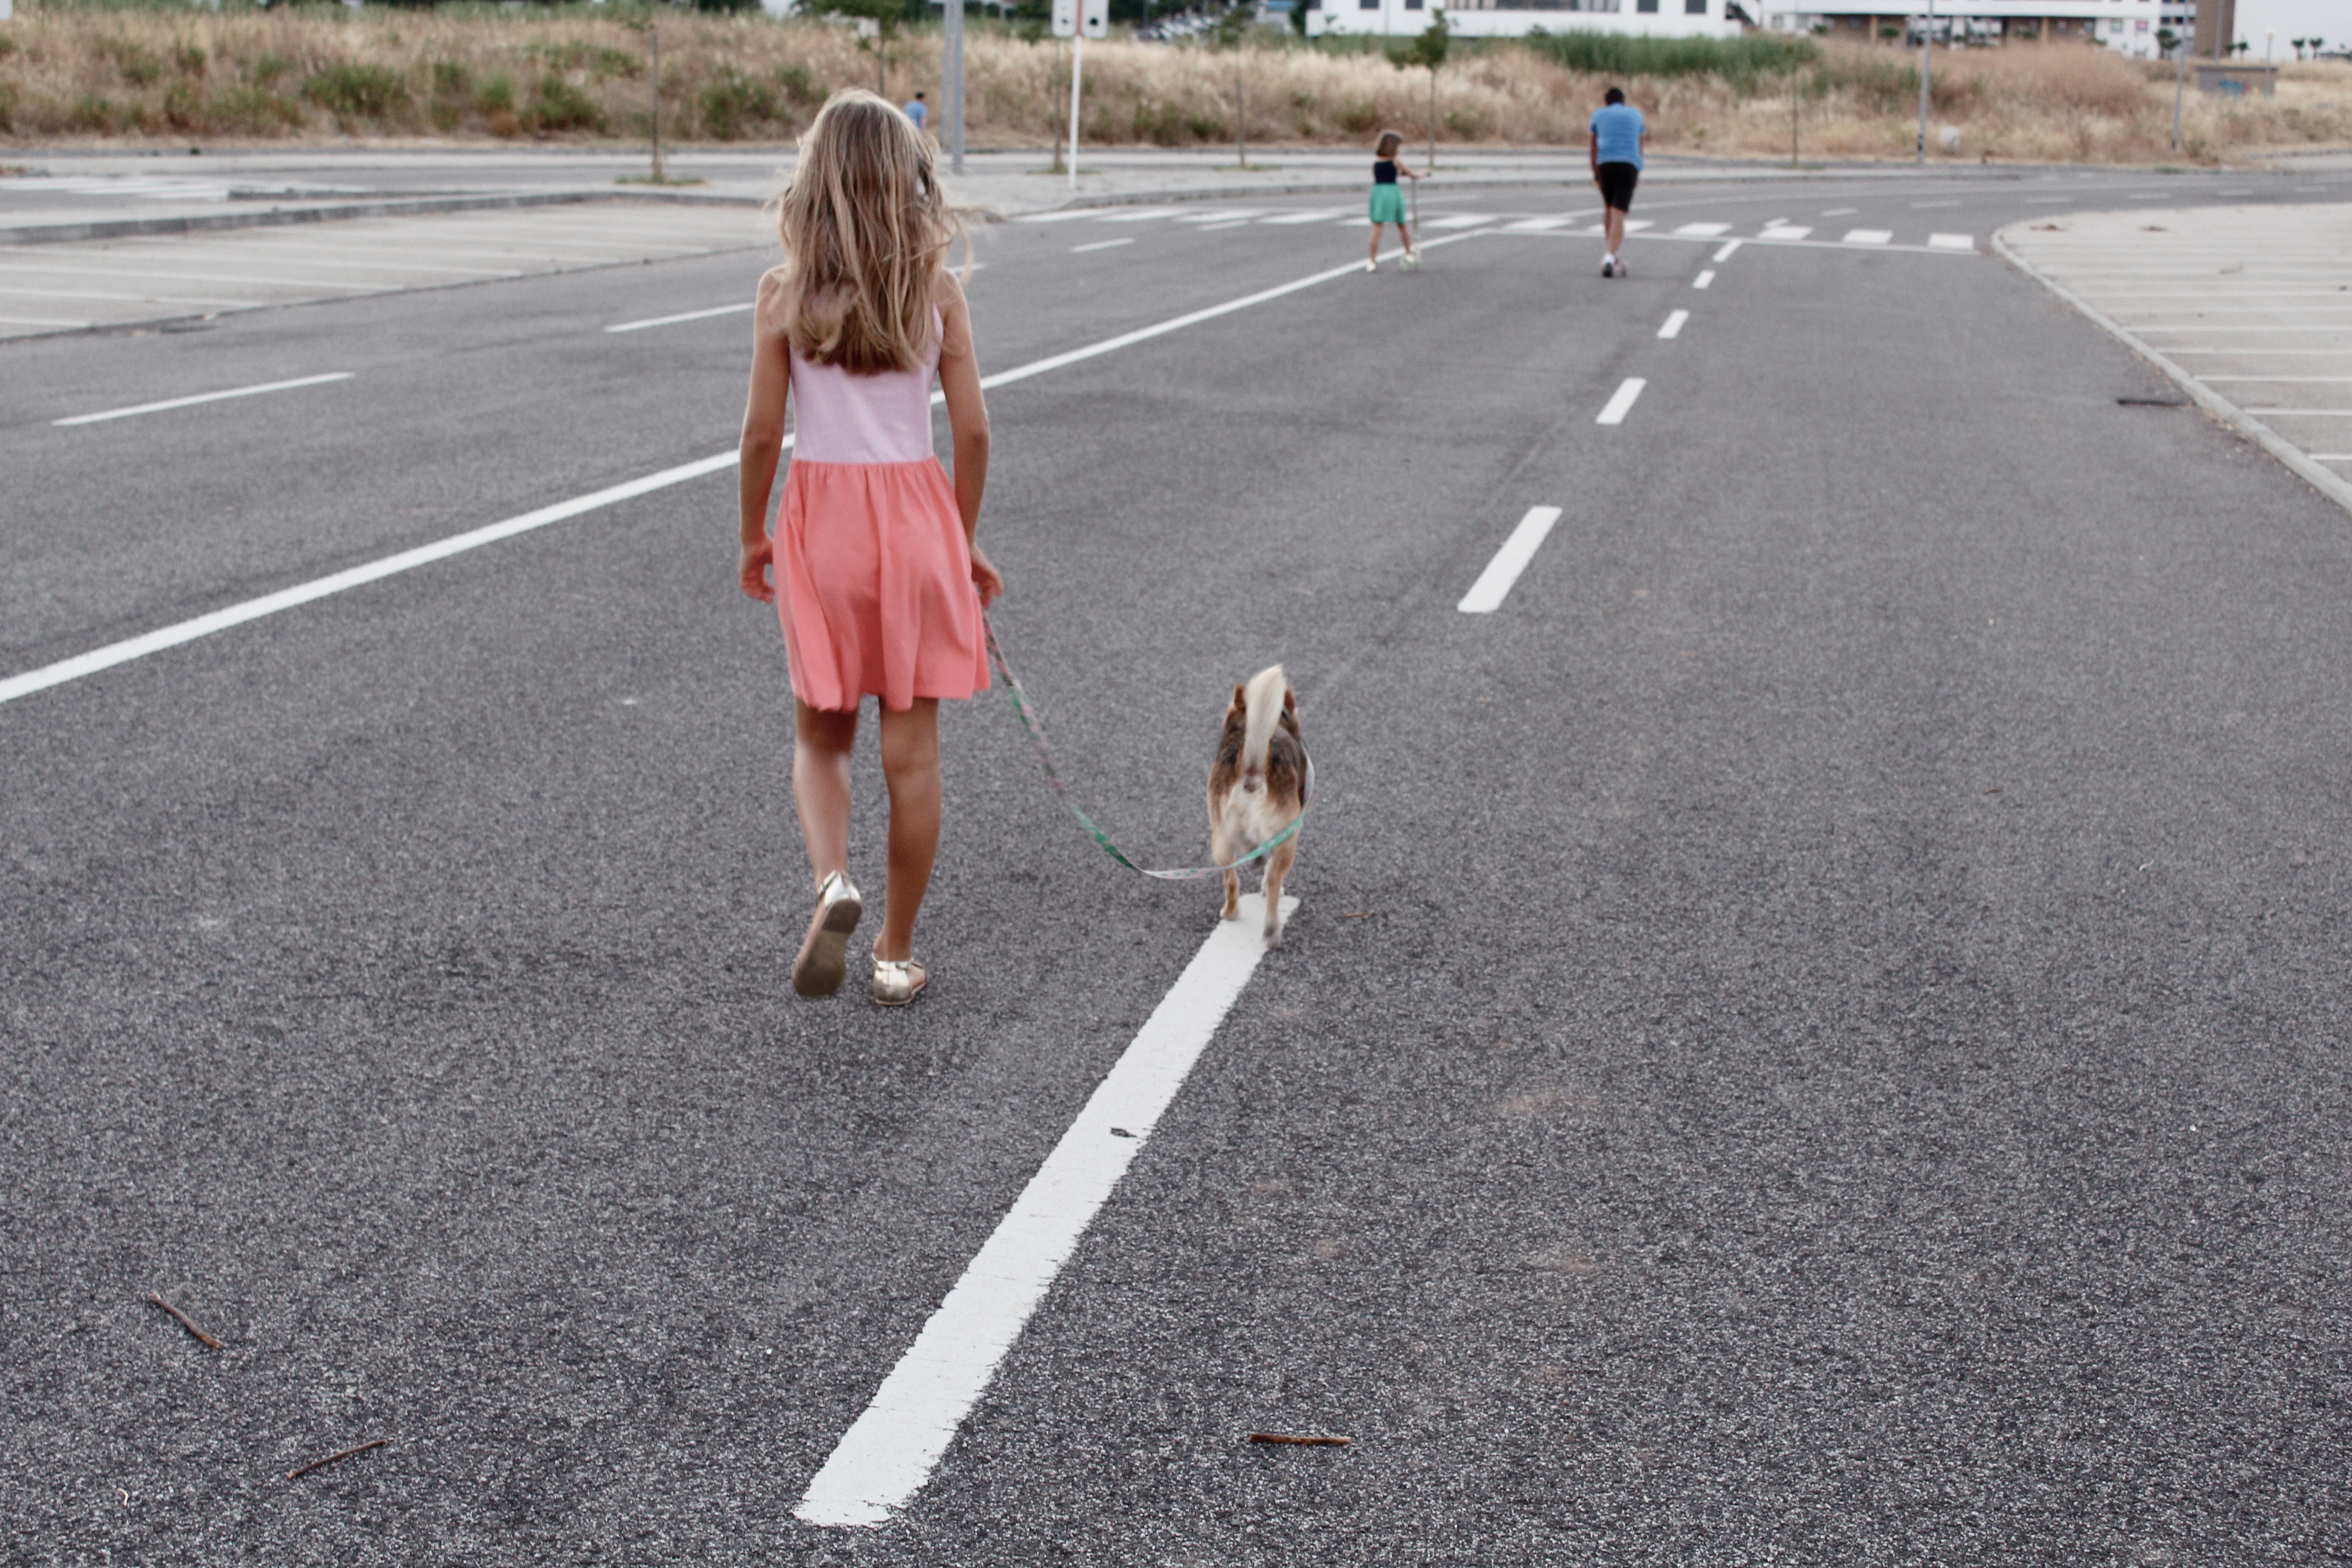
pedestrian, walking, road, running, asphalt, jogging, lane, infrastructure, zebra crossing, pedestrian crossing, road surface